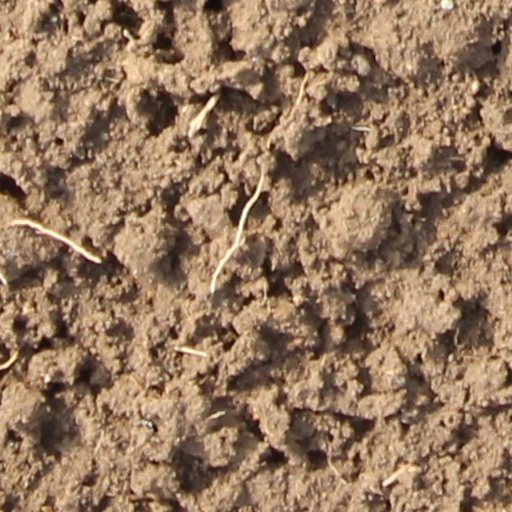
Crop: wheat